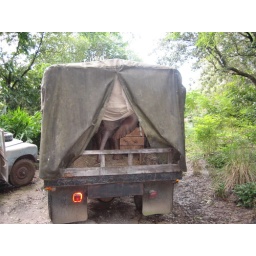
Baby elephant in the back of the truck on Kilimanjaro Safaris